Barret Jackman

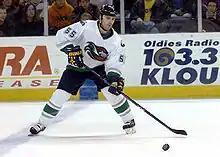
Jackman played with the Missouri River Otters during the 2004–05 lock-out

Jackman first started playing Junior "A" and "B" with his hometown's Trail Smoke Eaters and the Beaver Valley Nitehawks in the 1996-97 season. With the "Nitehawks", he captured the KIJHL Championship along with winning the Cyclone Taylor Cup; the British Columbia Junior "B" Championships in his first and only season in juniors.